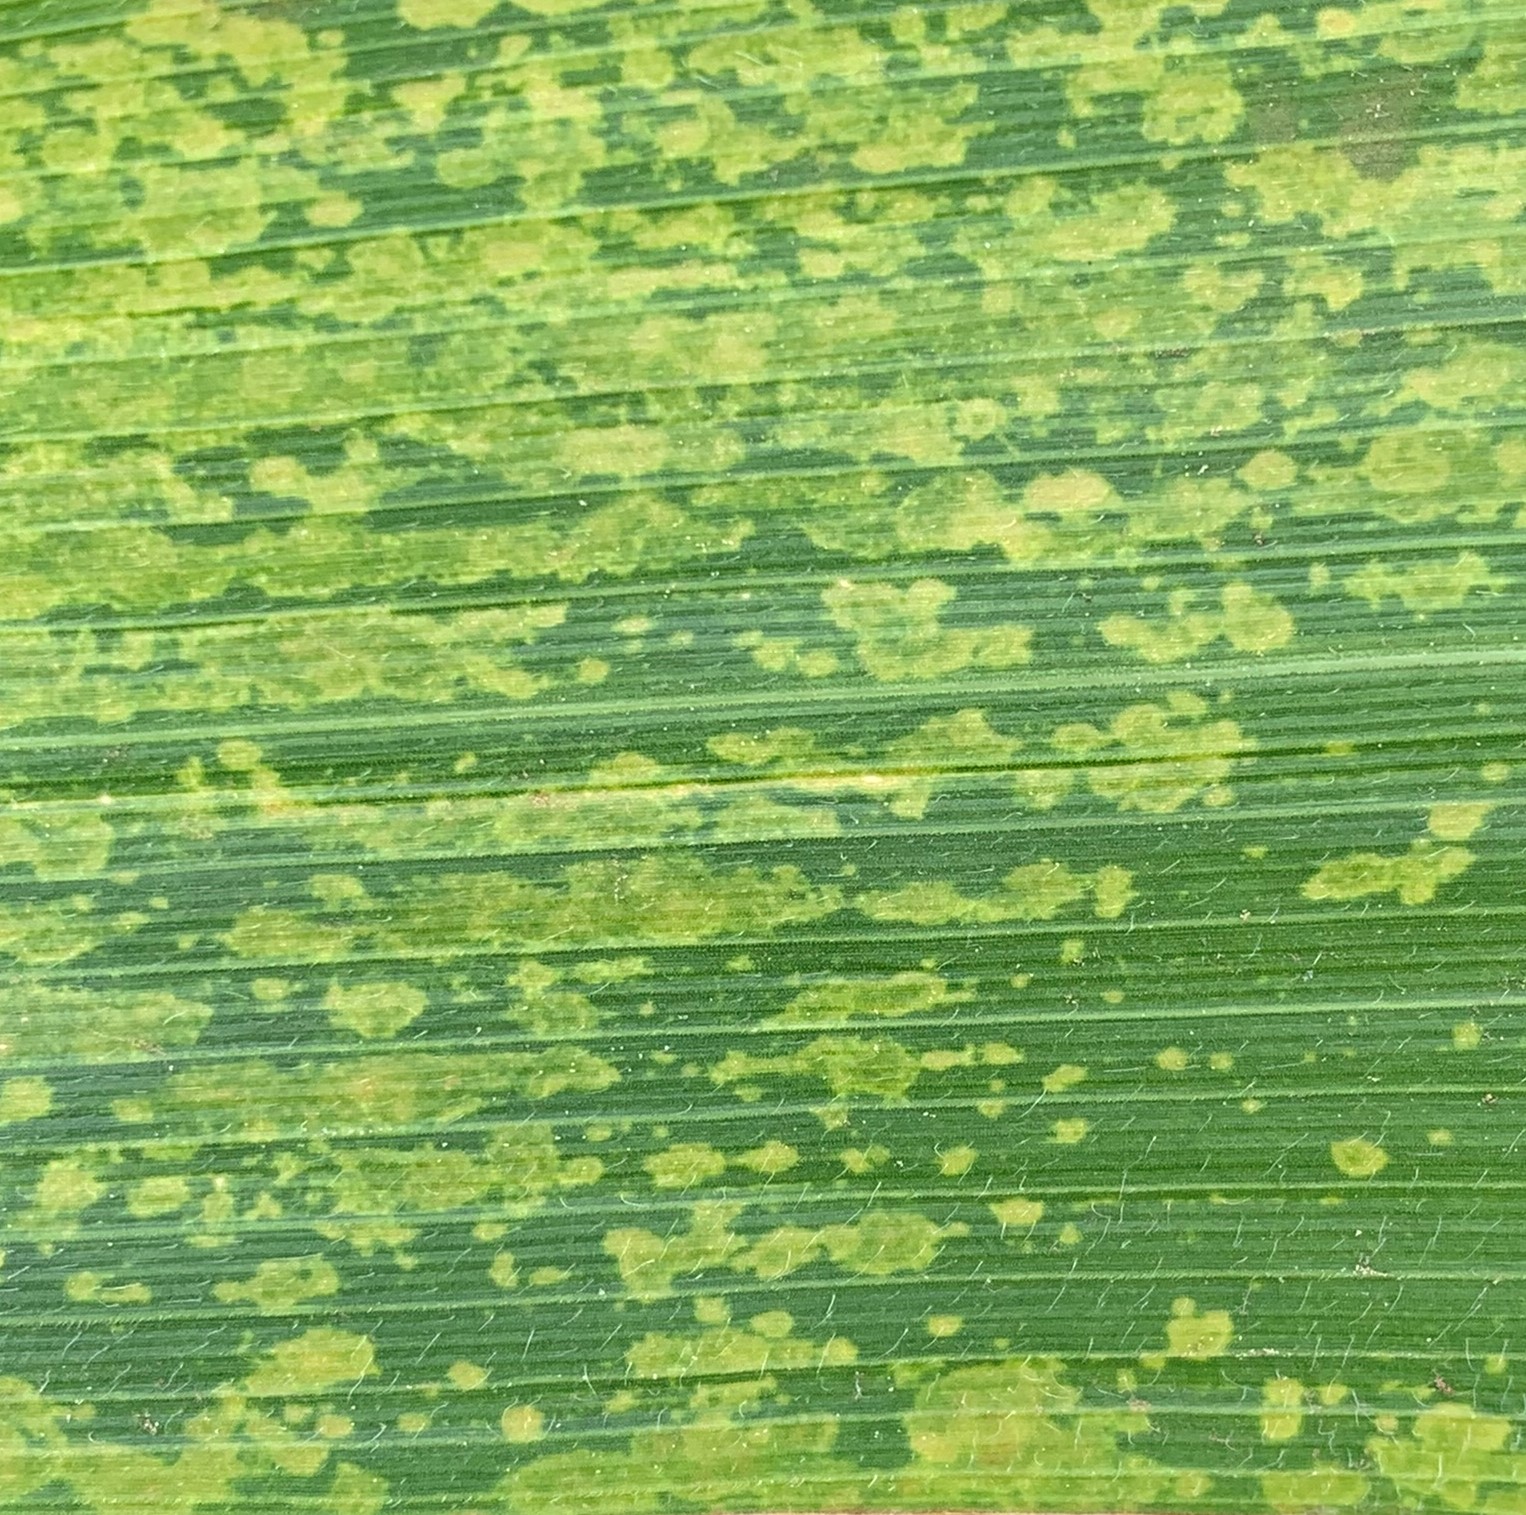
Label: MLN